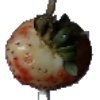
Label: Strawberry 1